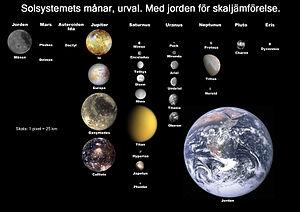
Lunes du système solaire comparées à la Lune de la Terre. עברית: ירחים במערכת השמש ביחס לירח של כדור הארץ Magyar: A Naprendszer holdjai méretarányosan. Italiano: Rapporto tra le dimensioni dei principali satelliti naturali del Sistema Solare. 日本語: 太陽系の主な衛星と地球の大きさ比較 Norsk nynorsk: Dei største månane i solsystemet samanlikna med jorda og månen vår. Português: Principais luas do Sistema solar. Русский: Некоторые спутники Солнечной системы и Земля в масштабе. Српски / srpski: Месеци Сунчевог система величином прилагођени Земљином месецу. 中文: 太陽系具有代表性的衛星和地球的大小比較。